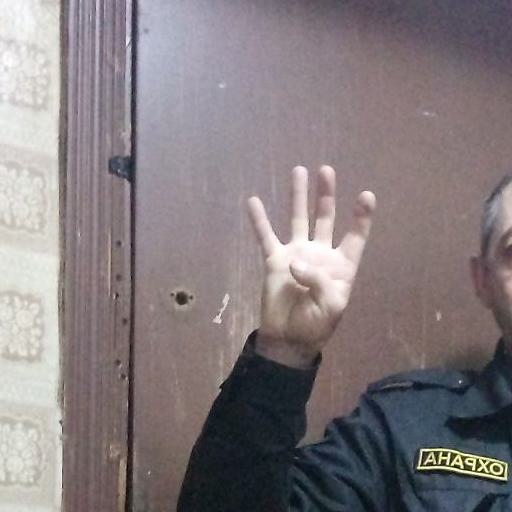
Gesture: four